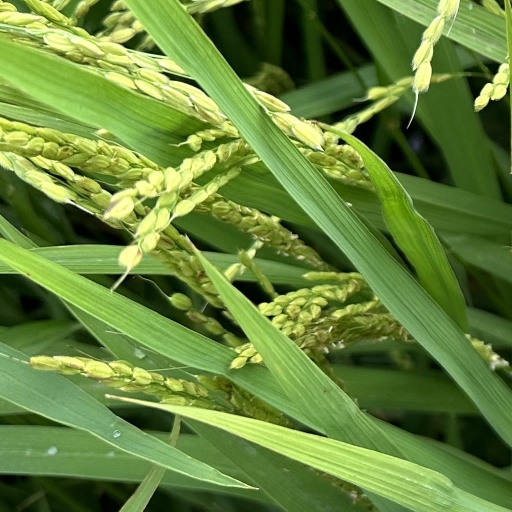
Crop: rice